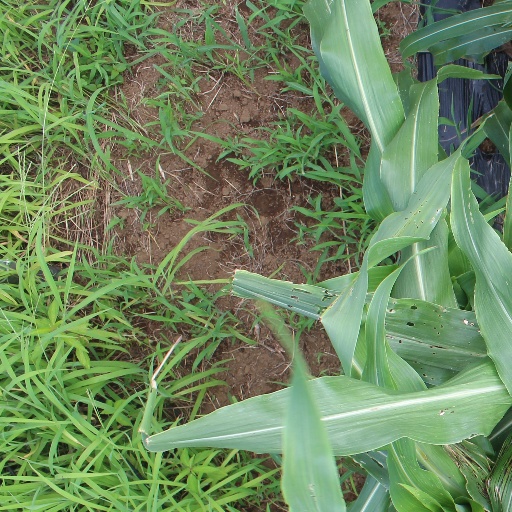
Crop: sorghum